James Ashton (politician)

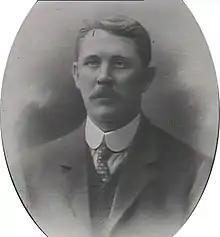
James Ashton (photographed in 1914).

Ashton had been a strong advocate for the federation of the Australian colonies in his editorial columns beginning in the 1880s. On the eve of the Federation referendum in June 1898 the editor of the "Riverine Grazier" wrote that Ashton's "persistent advocacy has played no small part in creating the federal sentiment now so strong in this district". While Ashton supported federation, he opposed the convention bill, particularly the proposal for equal representation of the States in the Senate (which he thought should be proportional). Despite Ashton's opposition, the proposed Federal constitution was overwhelmingly supported in his electorate. The result for the Hay electorate in the Federation referendum was 740 'yes' votes and 176 'no' votes.